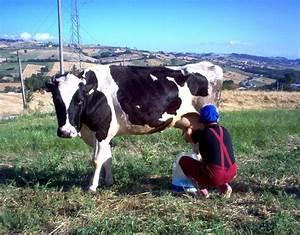
cow